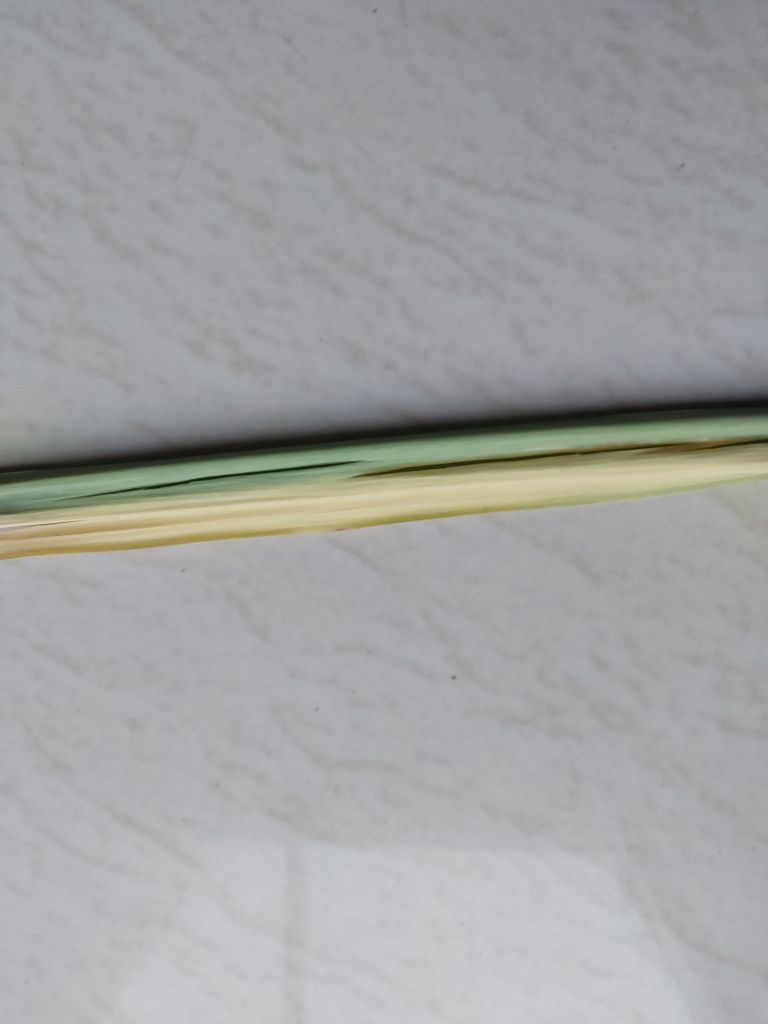
Label: Banded Chlorosis